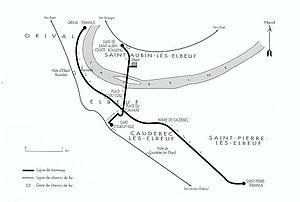
Le tramway d'Elbeuf est mis en service en 1898 dans le sud du département de la Seine-Inférieure pour faciliter les déplacements des habitants de la cité textile d'Elbeuf et de ses banlieues ouvrières. Avec ses quatre lignes à écartement standard longues de neuf kilomètres et divergeant de la place du Calvaire, le réseau transporta jusqu'à 1,5 million de personnes, en 1899, au début de l'exploitation.